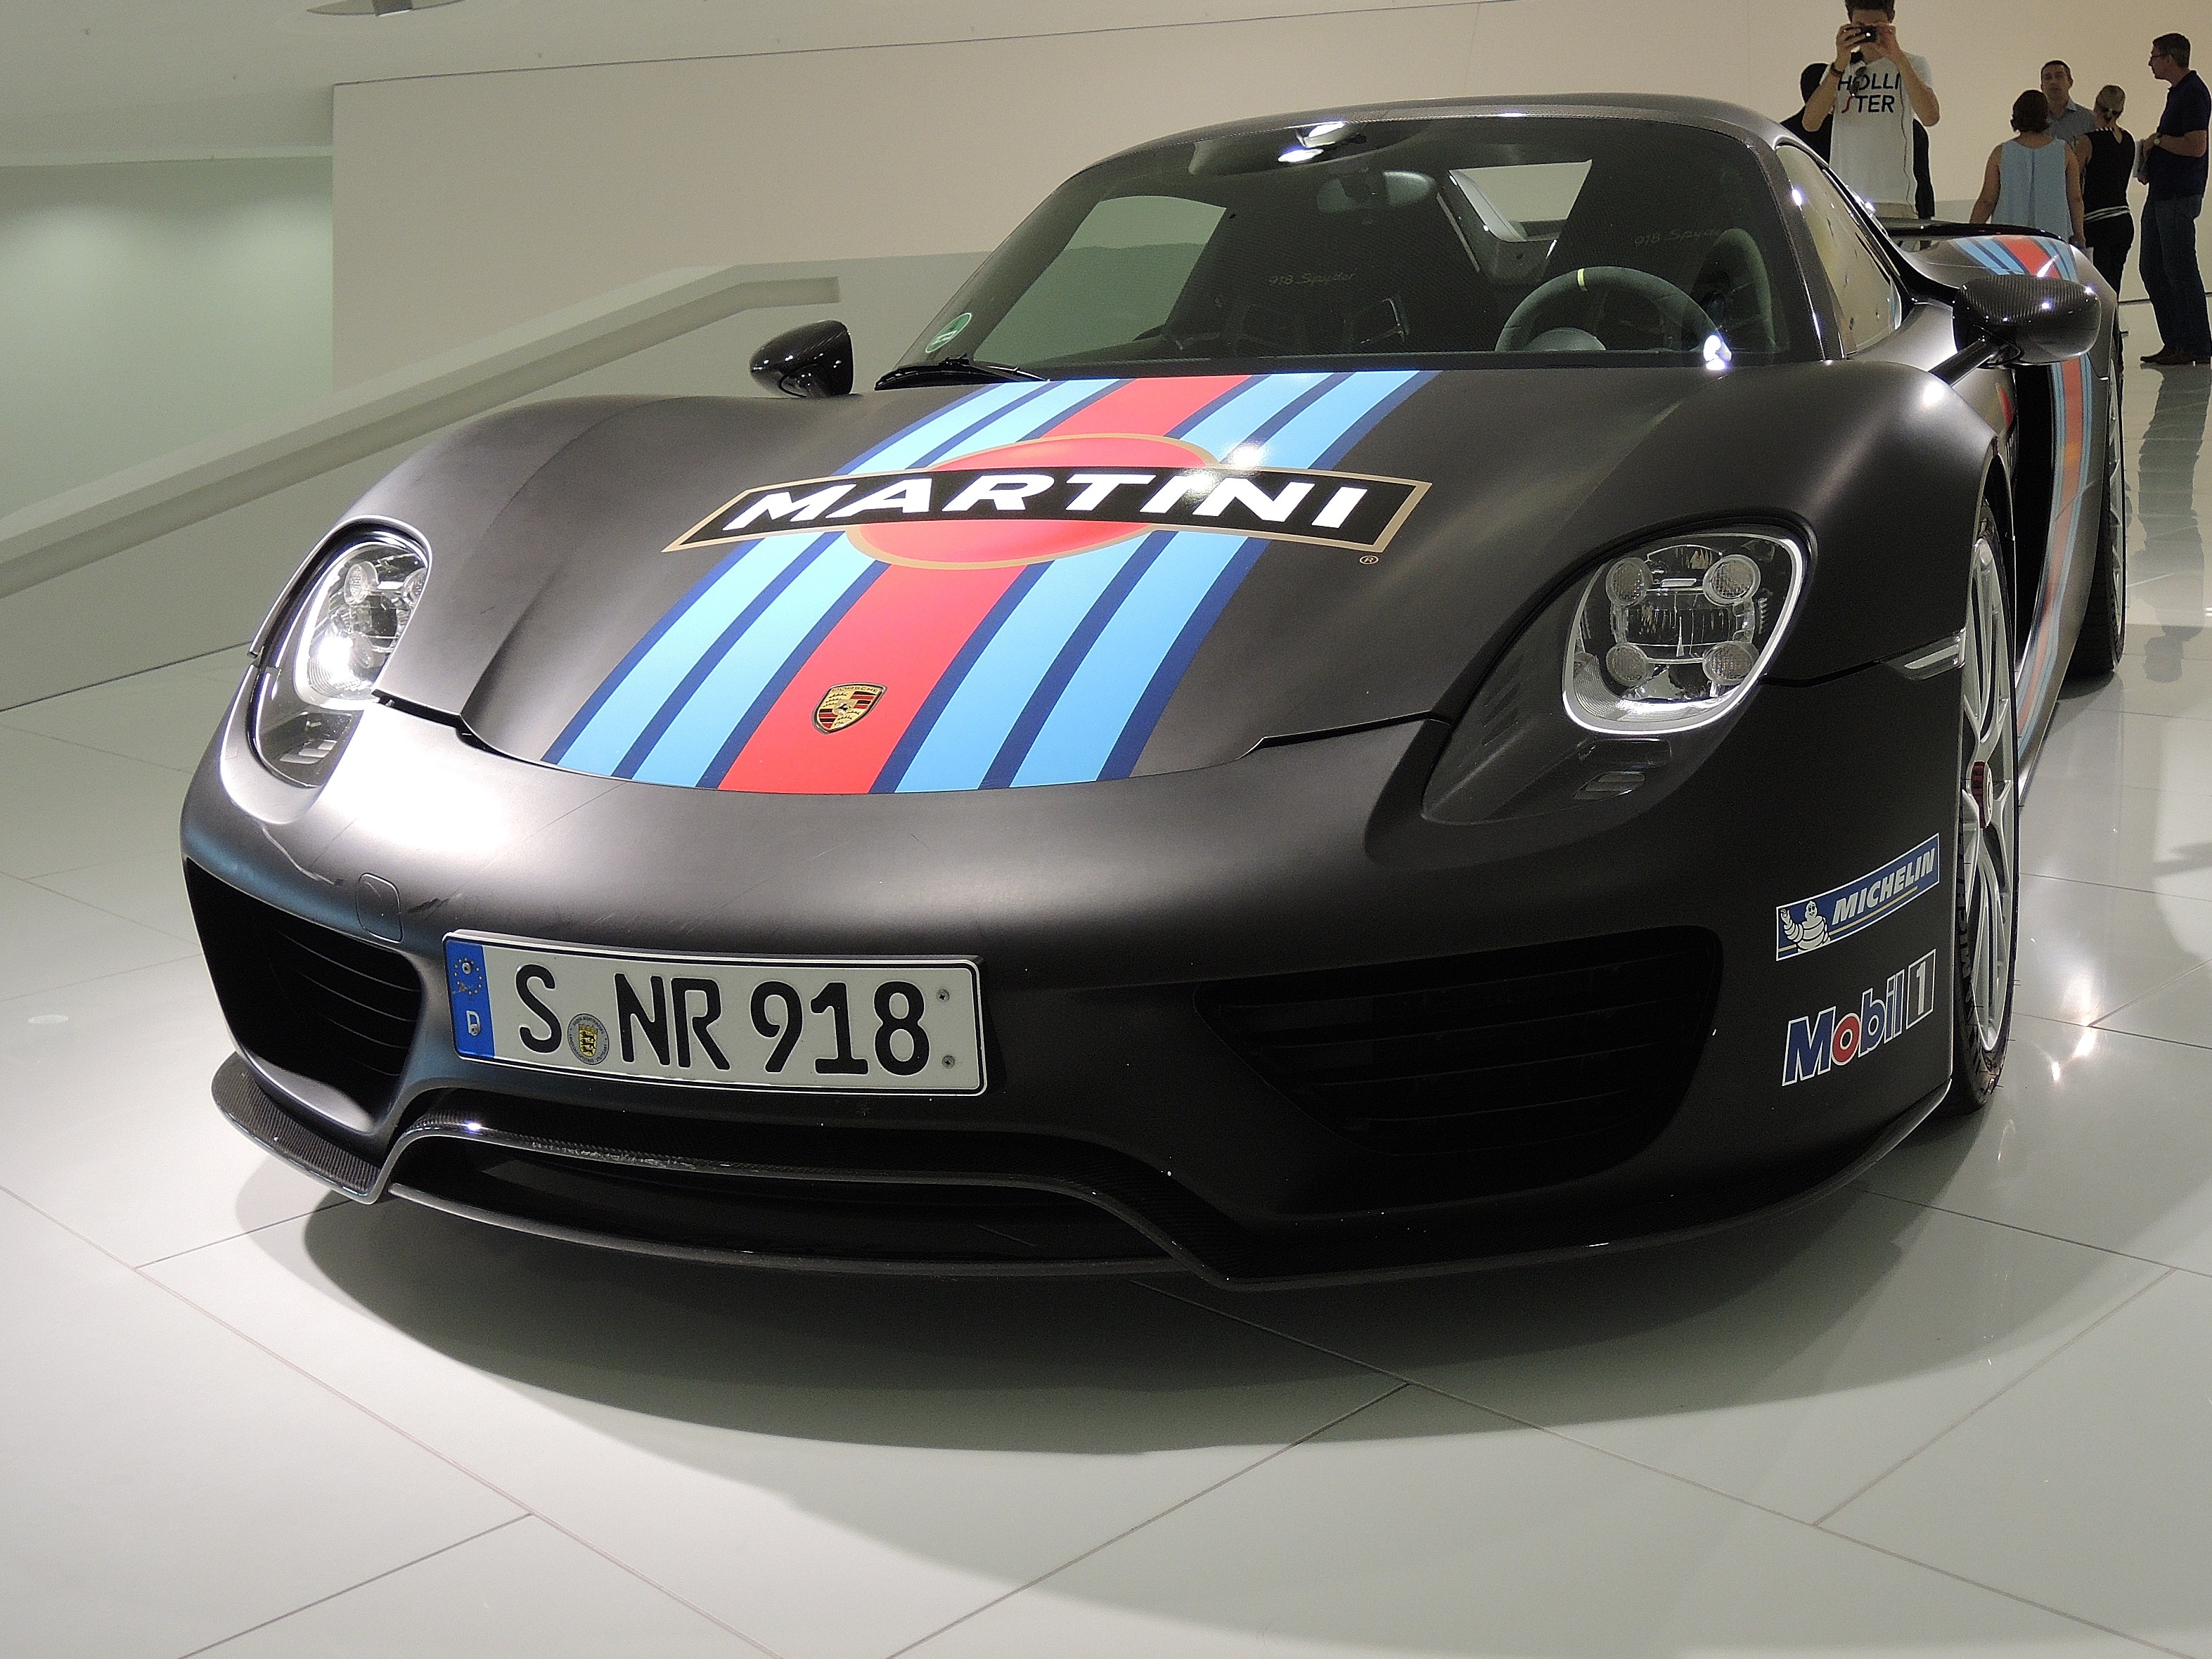
car, vehicle, museum, martini, sports car, license plate, supercar, convertible, porsche, racer, sponsorship, racing car, land vehicle, sponsor, automobile make, automotive exterior, automotive design, luxury vehicle, performance car, porsche cayman, porsche carrera gt, car wallpapers